César Vezzani

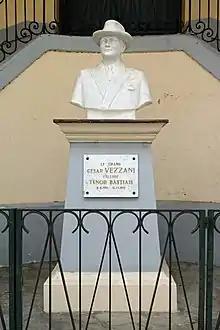
BASTIA - Bust of César Vezzani - National School of Music, rue César Campinchi

César Vezzani (8 August 1888 – 11 November 1951) was a French/Corsican operatic tenor who became a leading exponent of French "grand opera" through several decades. (Some sources give his date of birth as 1886.)